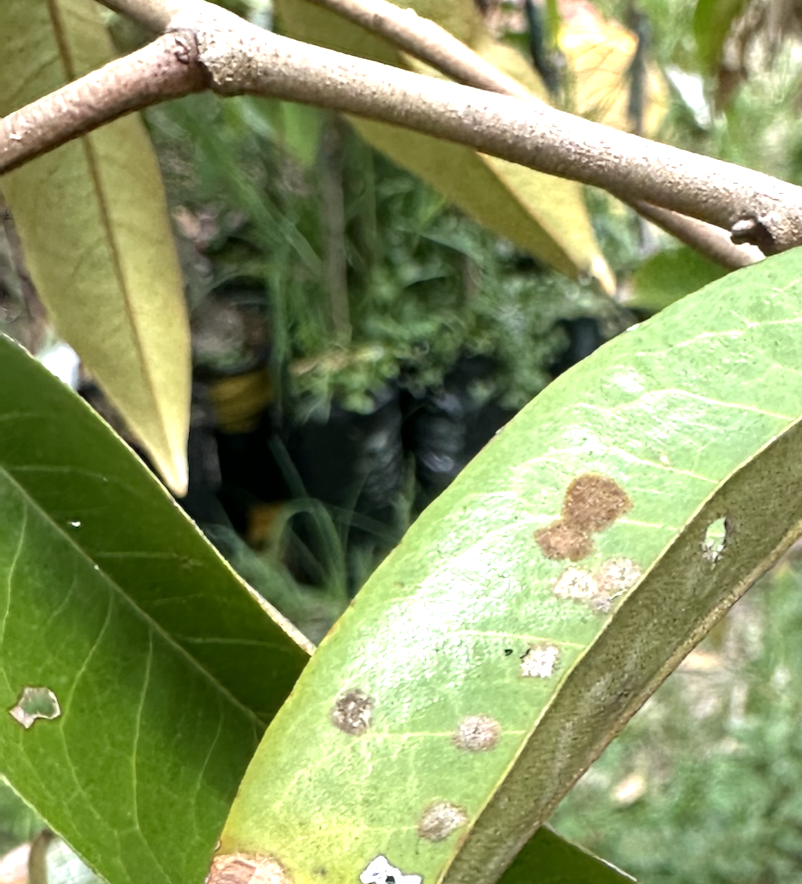
Label: stem_blight